Sonepur Cattle Fair

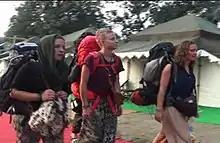
Foreign tourists at Sonpur Mela.

Many farm animals can be bought at the Sonpur mela from all breeds of dogs, buffaloes, donkeys, ponies, Persian horses, rabbits, goats and even the occasional camel. Many varieties of birds and poultry are also available. The area that attracts all, however, is the Haathi Bazaar where elephants are lined up for sale. The Sonpur Fair is the only place where such a large number of elephants are traded — although they cannot legally be sold. Numerous stalls are also set up at the grounds of the Sonpur Cattle Fair. Trade in elephants has been prohibited at Sonpur Mela since 2004 owing to strict enforcement of Wildlife Protection Act, 1972 and further denial of transfer of ownership certificate to the elephant owners. One will find a wide variety of goods in these stalls, ranging from garments, to weapons and furniture, toys, utensils and agricultural implements, jewelry and handicrafts. A major attraction is the sight of numerous elephants, beautifully decorated for the purpose of sale. In 2001, the number of elephants brought to Sonpur Mela was 92, 354 elephants in 2004, while in 2016, 13 elephants made it to the fair, only for display, not for sale. In 2017, there were 3 tuskers at the fair. In 2017, the Central Government banned the sale of cattles under the Prevention of cruelty to Animal Rules at Sonepur cattle fair.